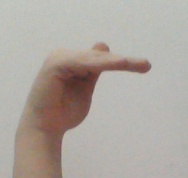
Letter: khaa